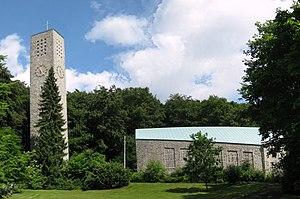
Église évangélique Markuskirche à Bielefeld-Dornberg (Hoberge-Uerentrup)